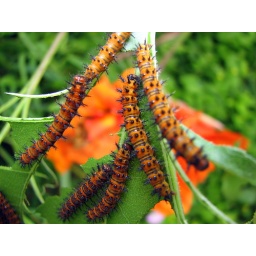
Bordered Patch butterfly caterpillars&lt;i&gt;Chlosyne lacinia&lt;/i&gt;Found in South Texas. They are eating sunflower leaves.&lt;i&gt;(Explore: 284 on Thursday, April 12, 2007)&lt;/i&gt;